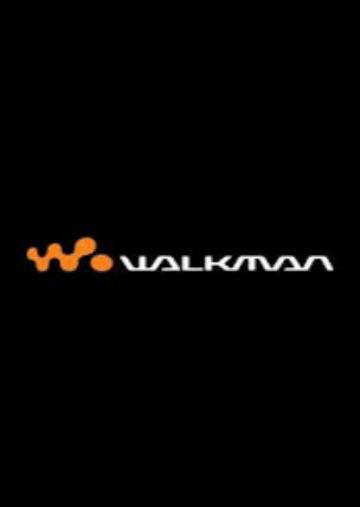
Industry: Electronic